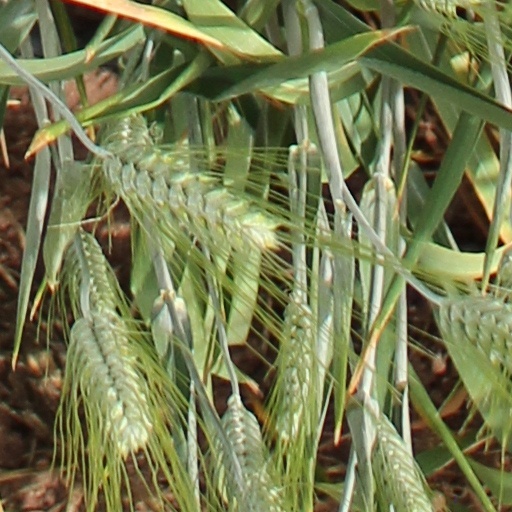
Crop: wheat